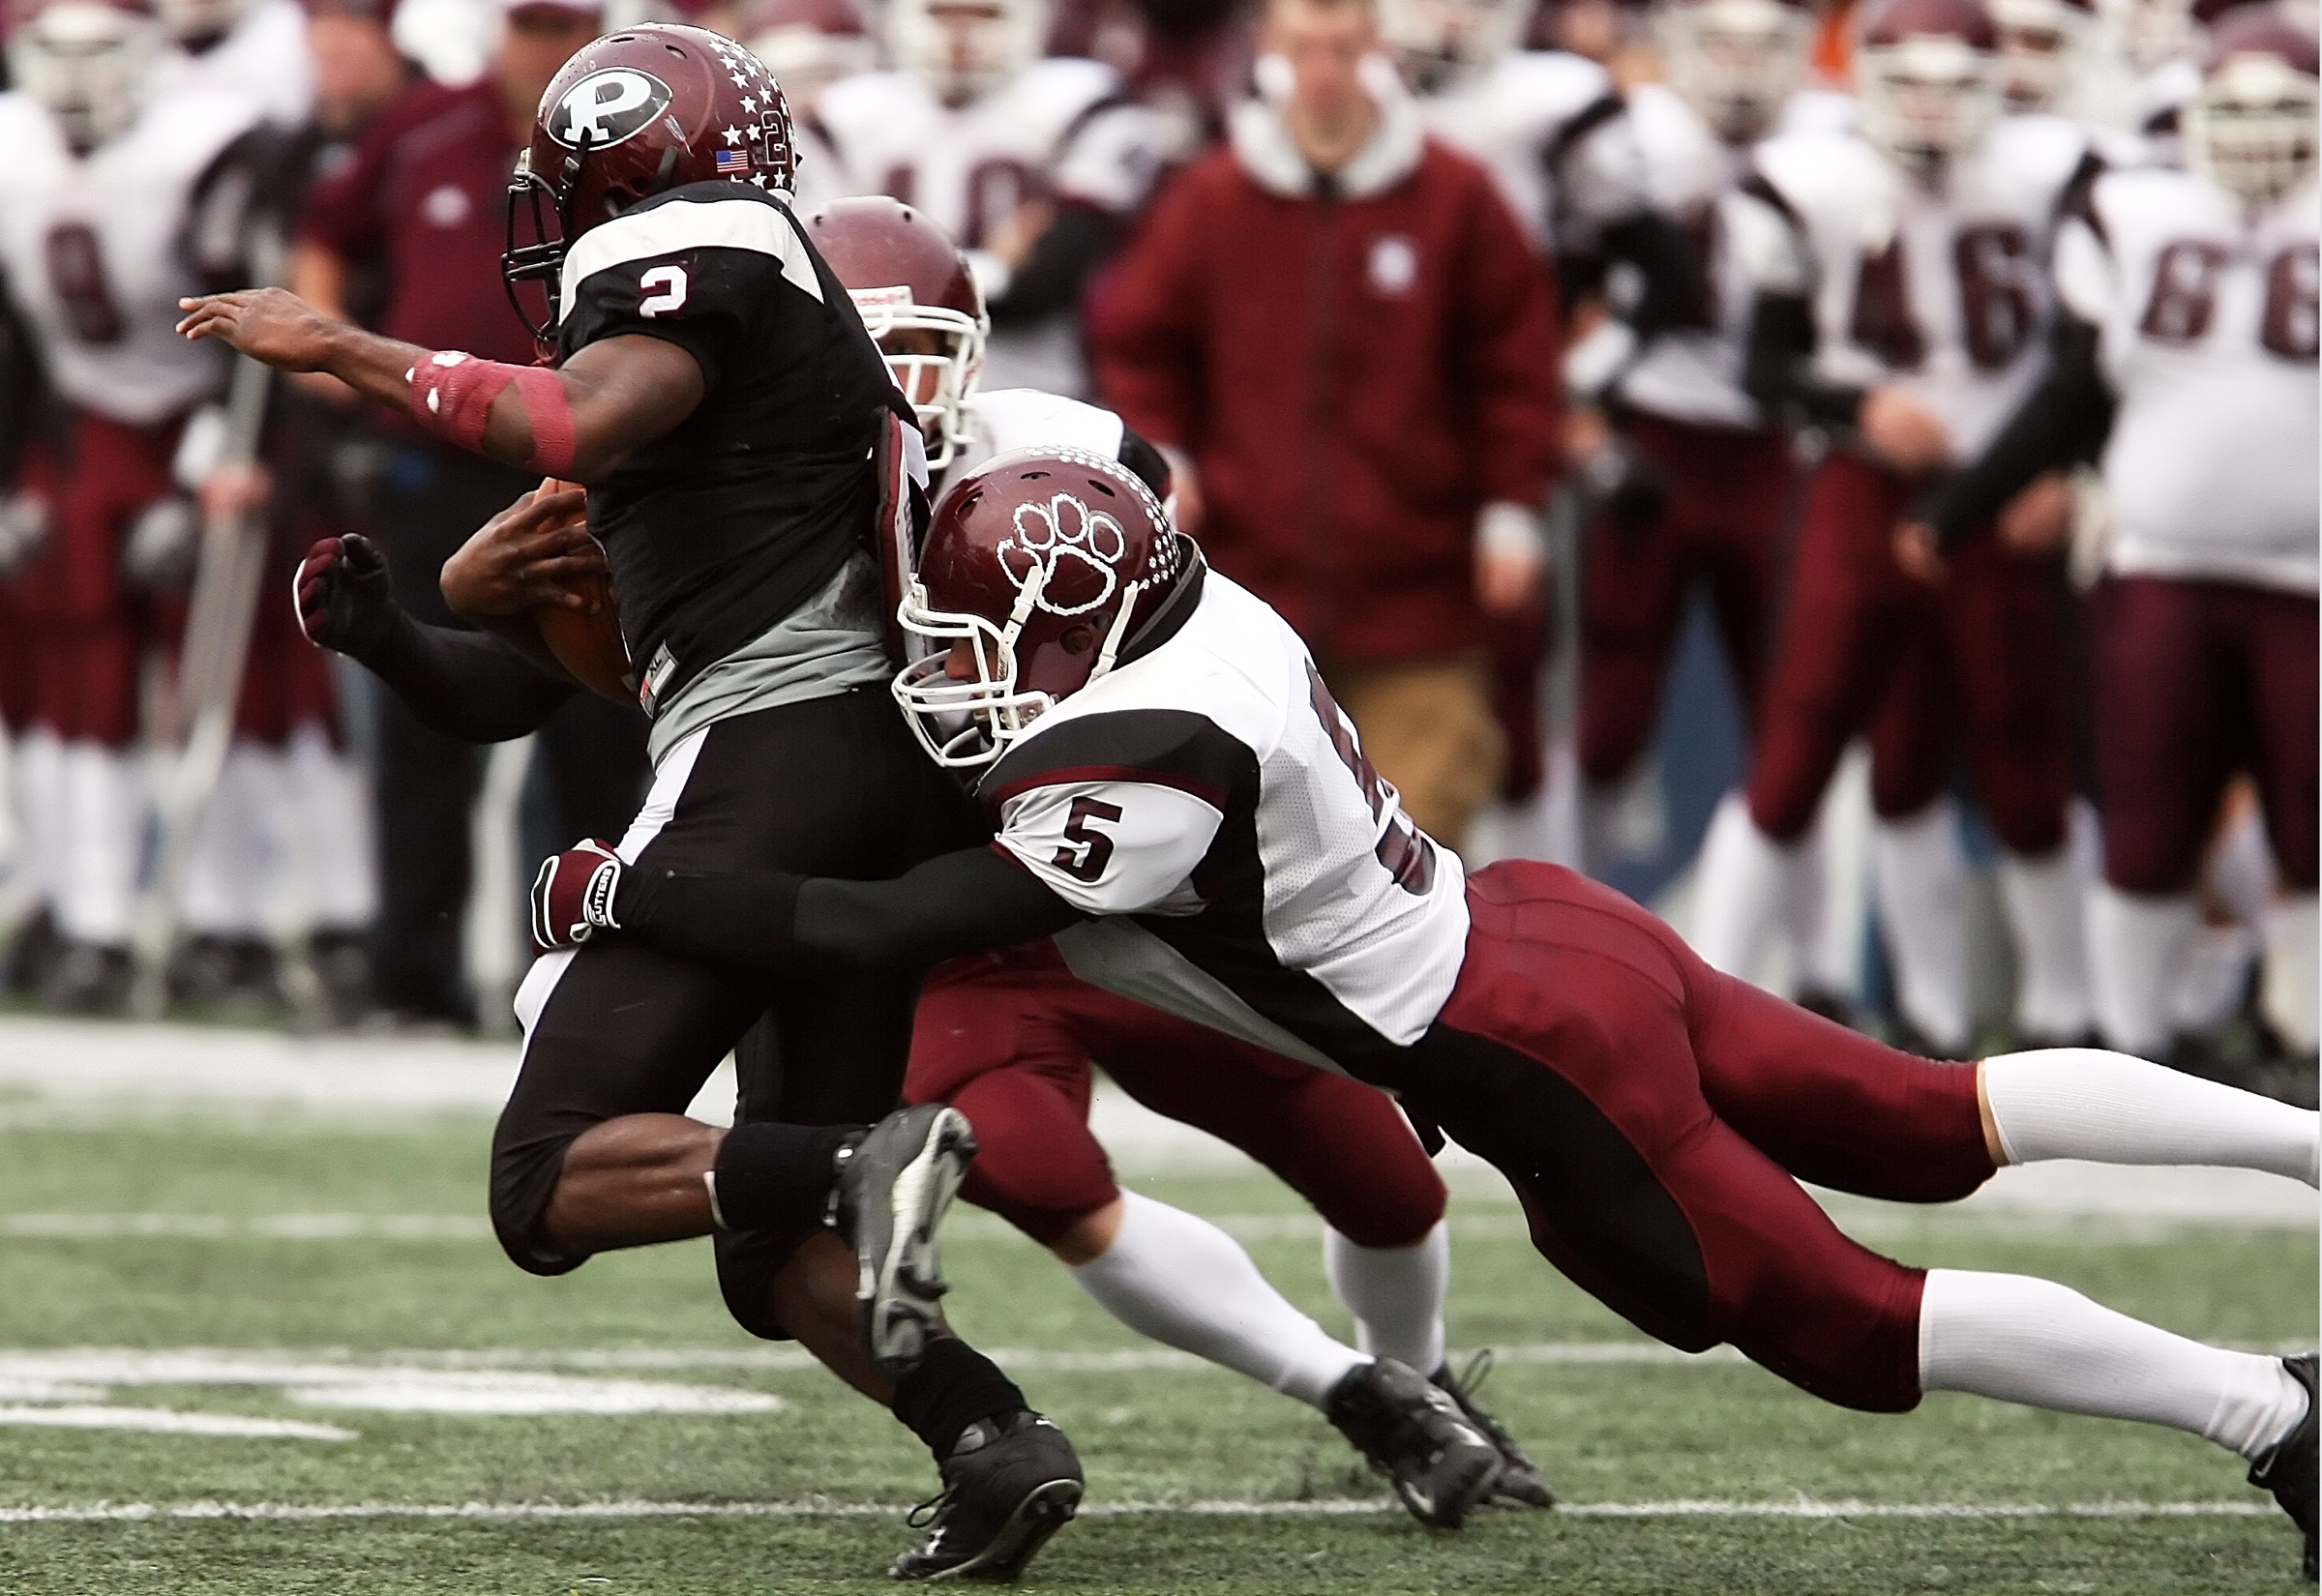
sport, game, action, soccer, football, player, turf, competition, team, american football, sports, teamwork, athlete, athletics, defense, defender, touchdown, tackle, football player, ball carrier, running back, ball game, team sport, american football field, high school football, texas football, canadian football, tackler, gridiron football